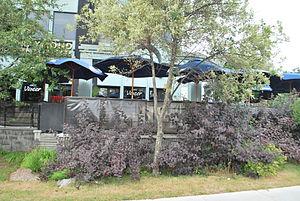
Succursale du restaurant Chez Victor située au coin du Chemin Ste-Foy et de l'Avenue du Chanoine-Scott.
Chez Victor est une chaîne de restaurants comptant en 2012 dix établissements dans la région de Québec. Cette chaîne fait sa réputation avec sa spécialité d'hamburgers gourmets.